DateMySchool

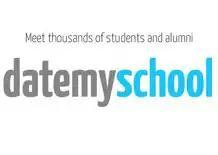
Official logo

Site registration is free, but members are prompted to sign up for a subscription if they visit their inbox.